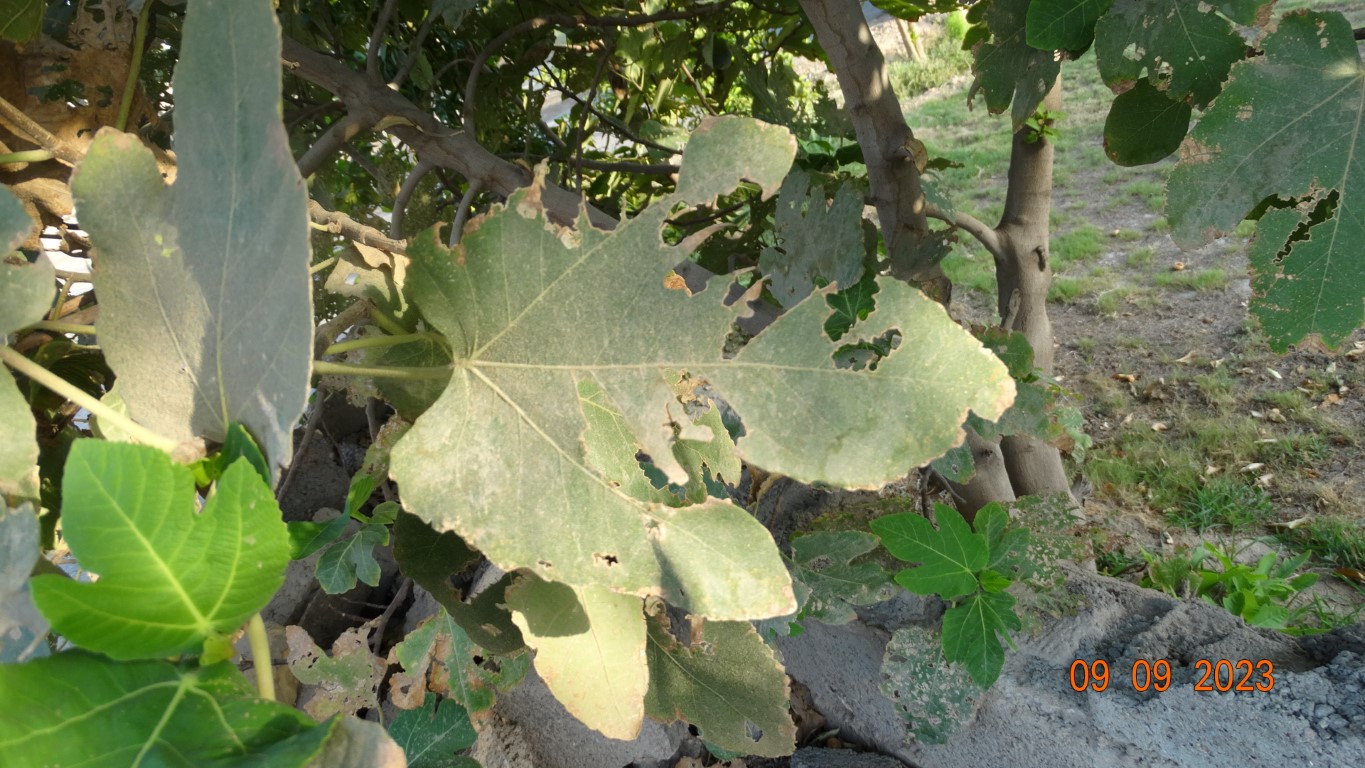
Label: infected